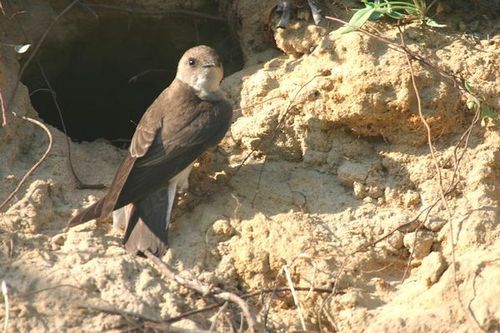
this is a brown bird with a grey face and a black beak.
a long bird with wings that criss cross, and is bland in color.
a large bird with dark brown feathers with brown wingbars, and a white throat.
grey bird with darker wings and lighter head, medium size with a curved beak
this bird is brown and white in color with a black beak, and brown eye rings.
this bird has wings that are black and has a silver billa small brown bird, with a white belly and throat, and a small bill.
this bird is gray and white in color, with a sharp beak.
this large brown bird has a white throat, breast, and belly.
this bird has a brown body with a white underbelly, its eyes are round and black.
Species: Bank Swallow